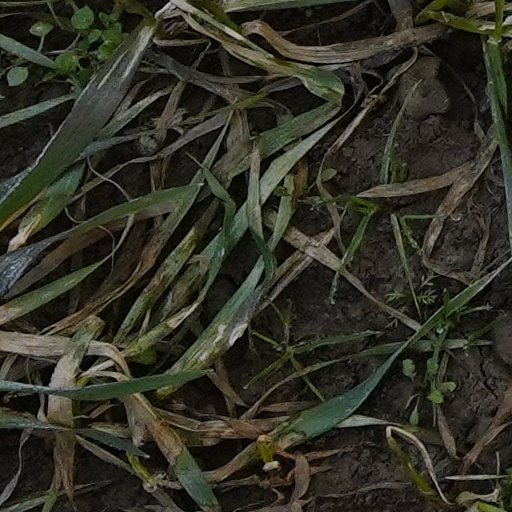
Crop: wheat